Tod Bunting

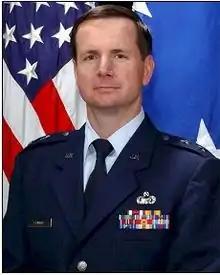

Major General Tod M. Bunting (born October 7, 1958) is a retired Adjutant General of Kansas; he was appointed by Governor Kathleen Sebelius and confirmed by the Kansas Senate on February 11, 2004. Bunting retired on January 8, 2011.